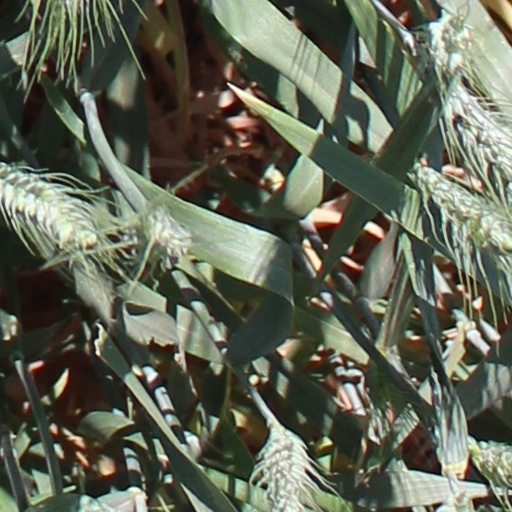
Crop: wheat